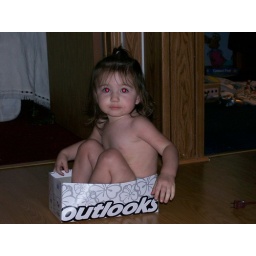
Trystan in a shoe box